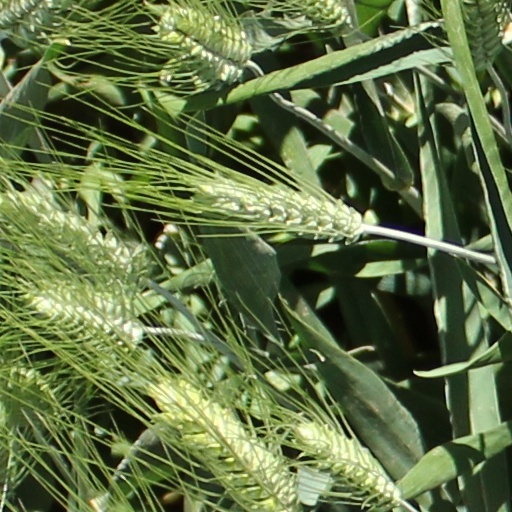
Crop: wheat